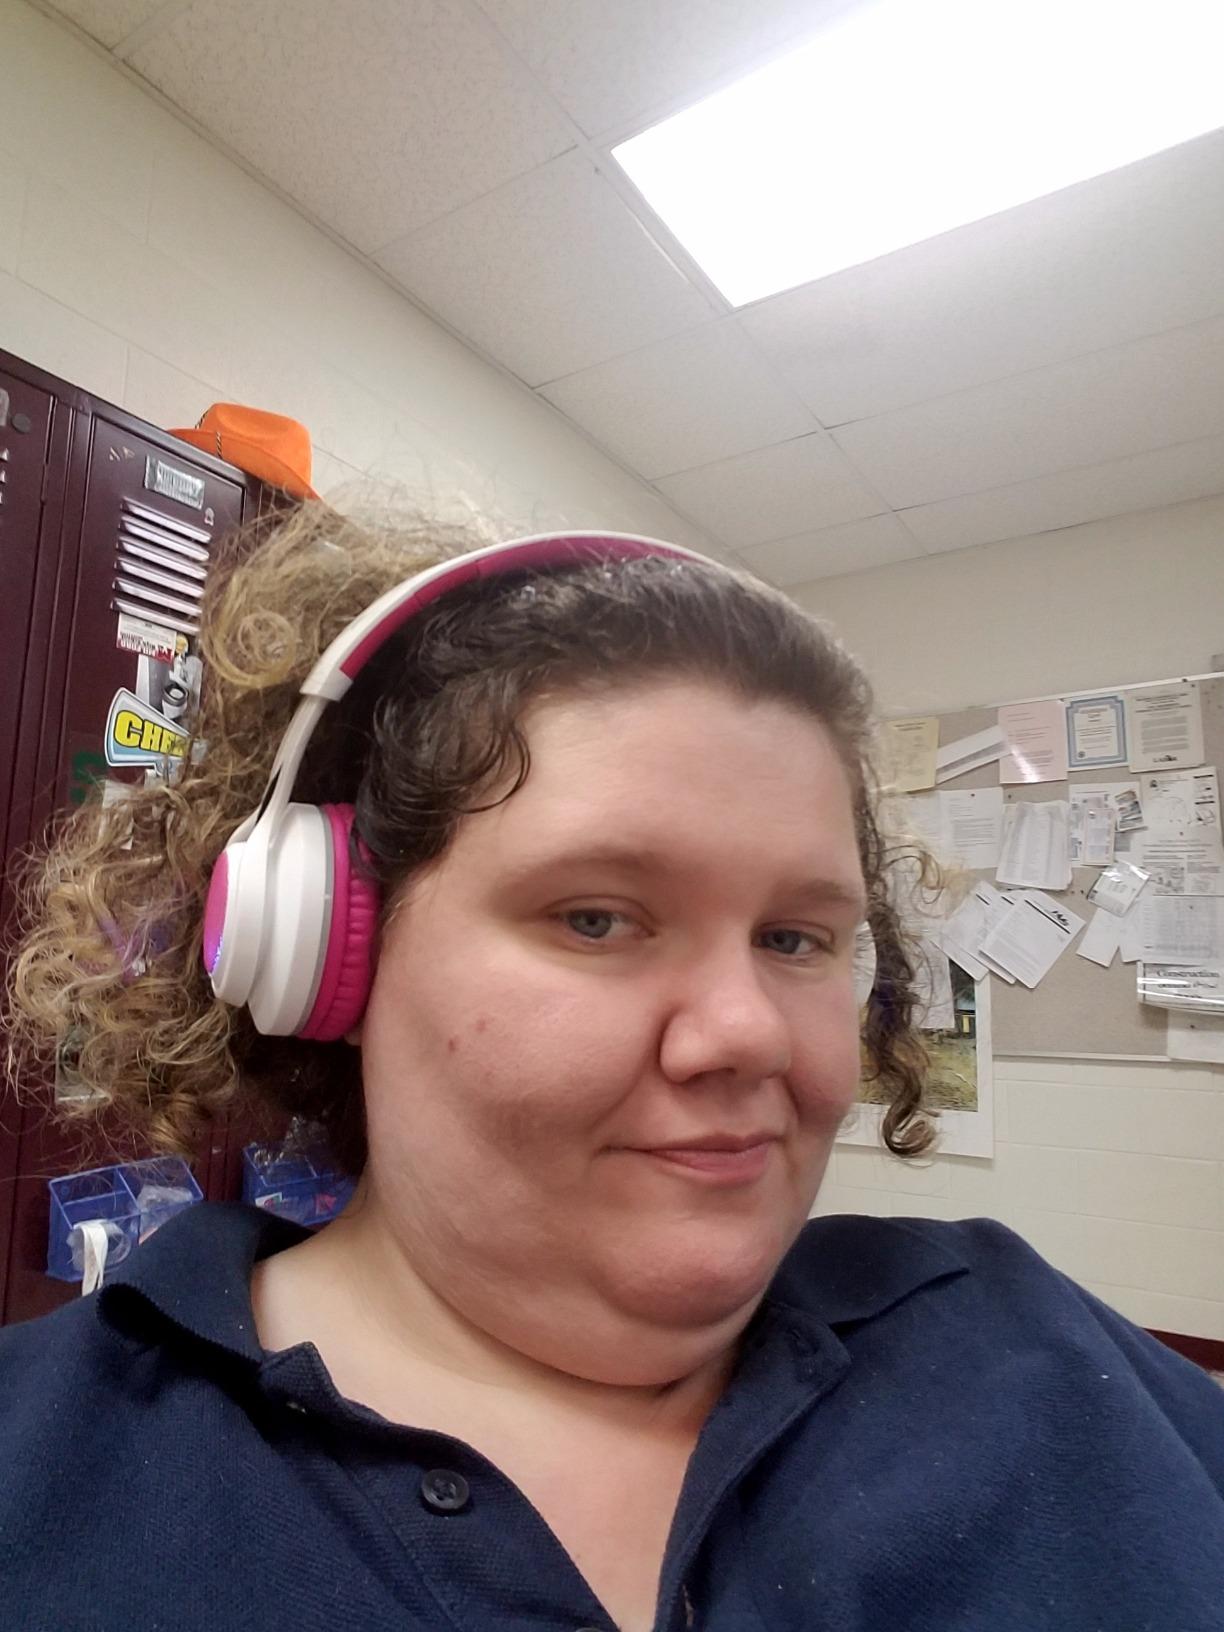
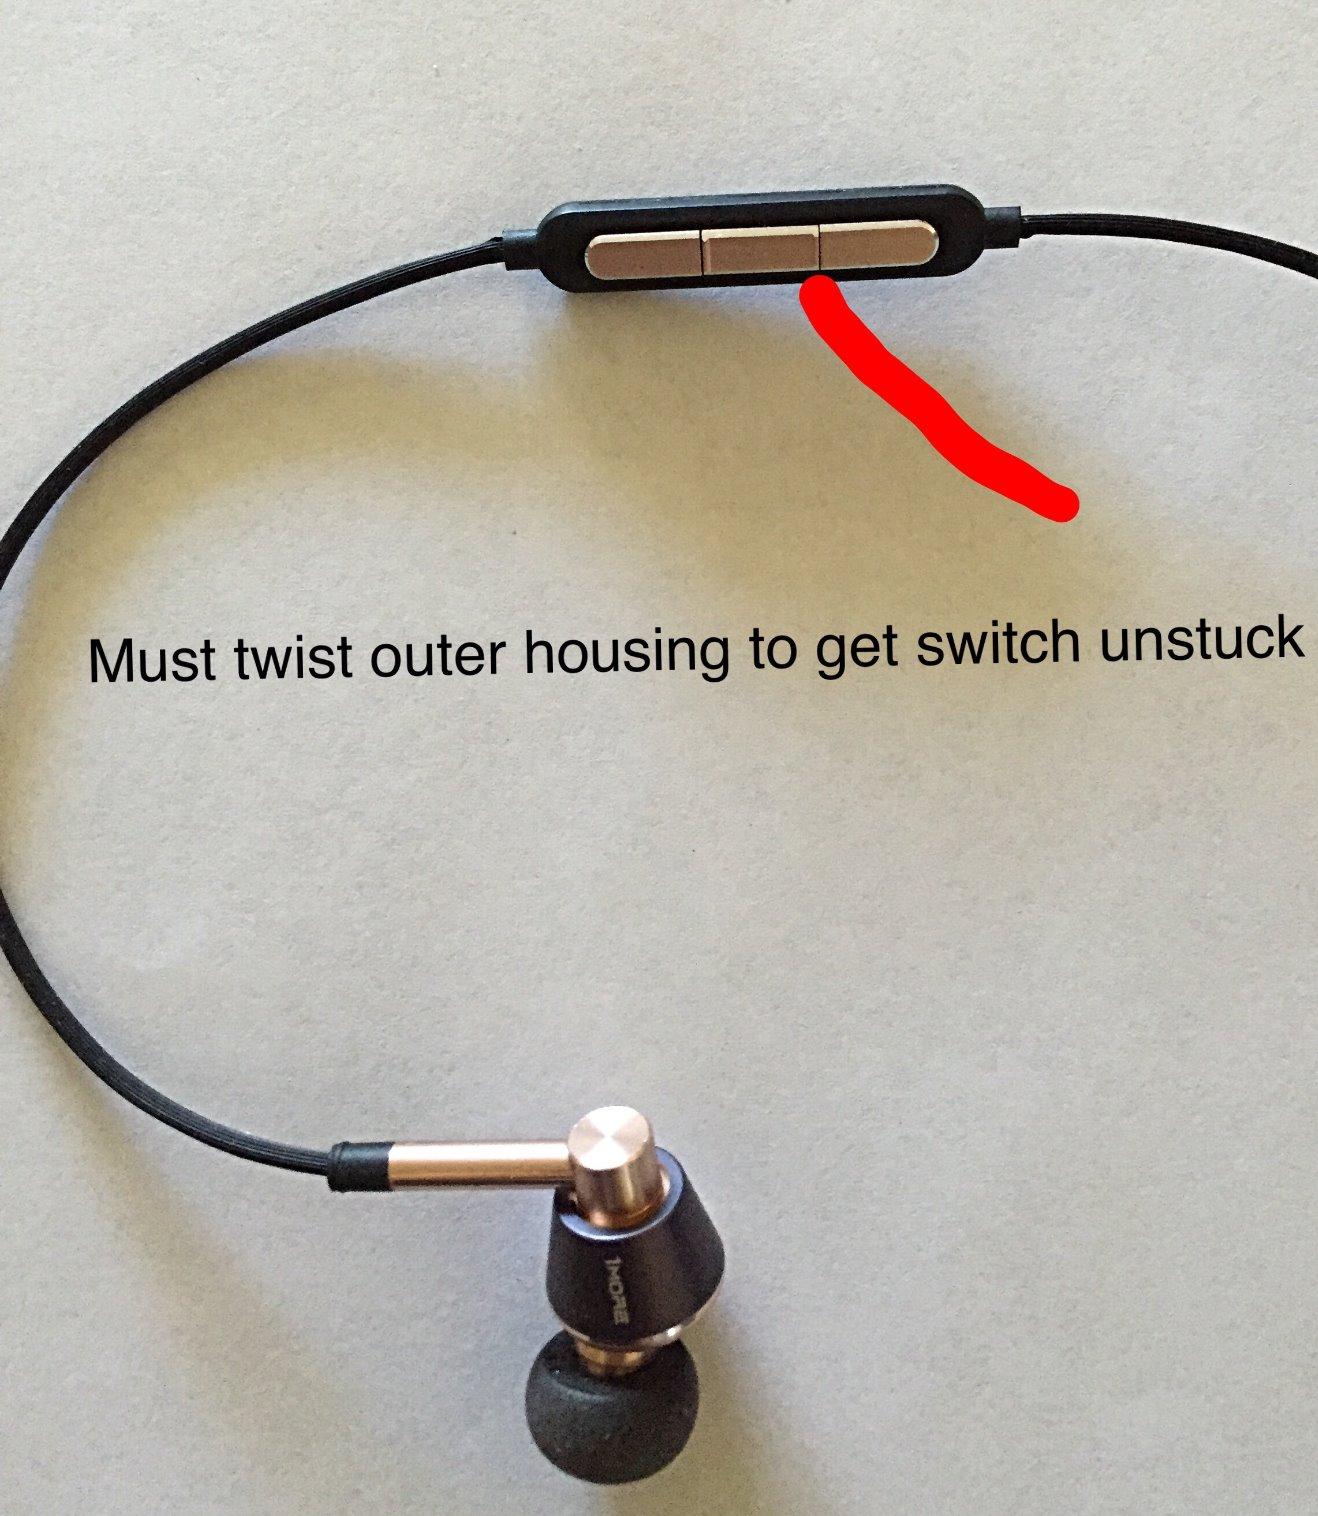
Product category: headphones
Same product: no